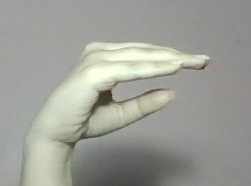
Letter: jeem